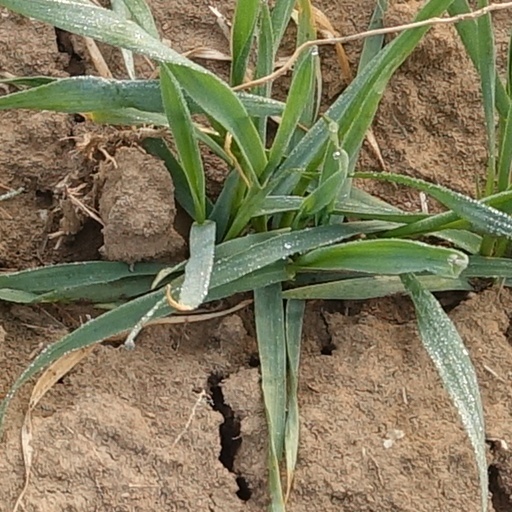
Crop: wheat